Hunterstown, County Tyrone

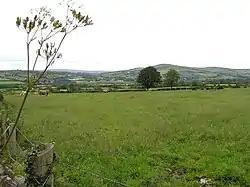
Hunterstown townland in 2006

Hunterstown is a townland in County Tyrone, Northern Ireland. It is situated in the barony of Strabane Lower and the civil parish of Urney and covers an area of 37 acres.